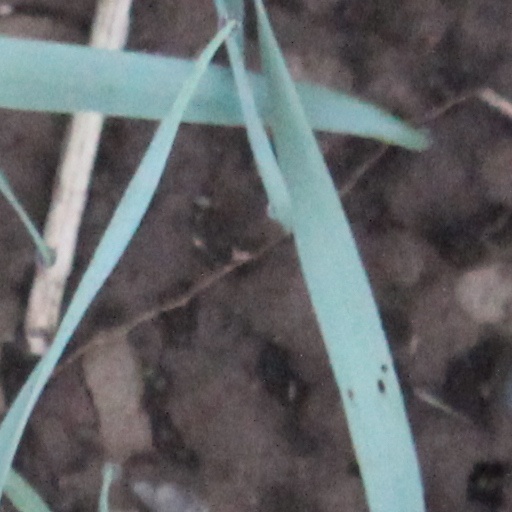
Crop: wheat